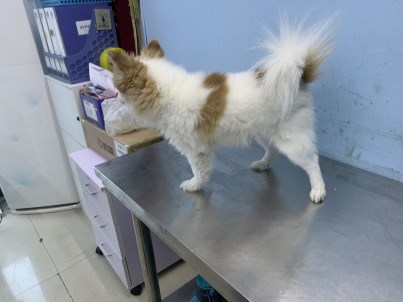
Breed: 1936-n000005-Pomeranian